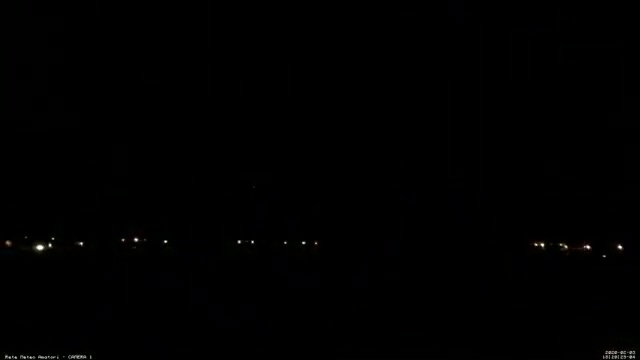
Fire: no
Smoke: no